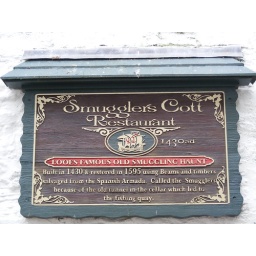
This sign was on a wall in the town of Looe, Cornwall.